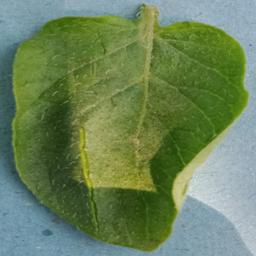
Etiqueta: Sana